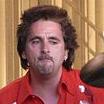
Age: 38